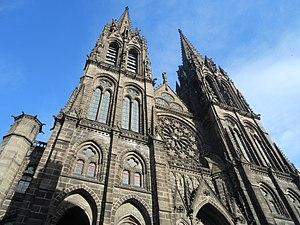
Eugène Viollet-le-Duc, né le 27 janvier 1814 à Paris et mort le 17 septembre 1879 à Lausanne, est l'un des architectes français les plus célèbres du XIXᵉ siècle, connu auprès du grand public pour ses restaurations de constructions médiévales, édifices religieux et châteaux.
Clermont ou Clairmont est une ville en Auvergne, dont la fusion avec la cité voisine et rivale de Montferrand - décidée par Louis XIII lors de l'Édit de Troyes du 15 avril 1630 et confirmée un siècle plus tard sous Louis XV en 1731, par Daniel-Charles Trudaine, - donne naissance à la capitale auvergnate de Clermont-Ferrand, titre auparavant réservé à Clermont.
Cette liste contient les objets immobiliers et mobiliers de la ville de Clermont-Ferrand classés ou inscrits aux monuments historiques.